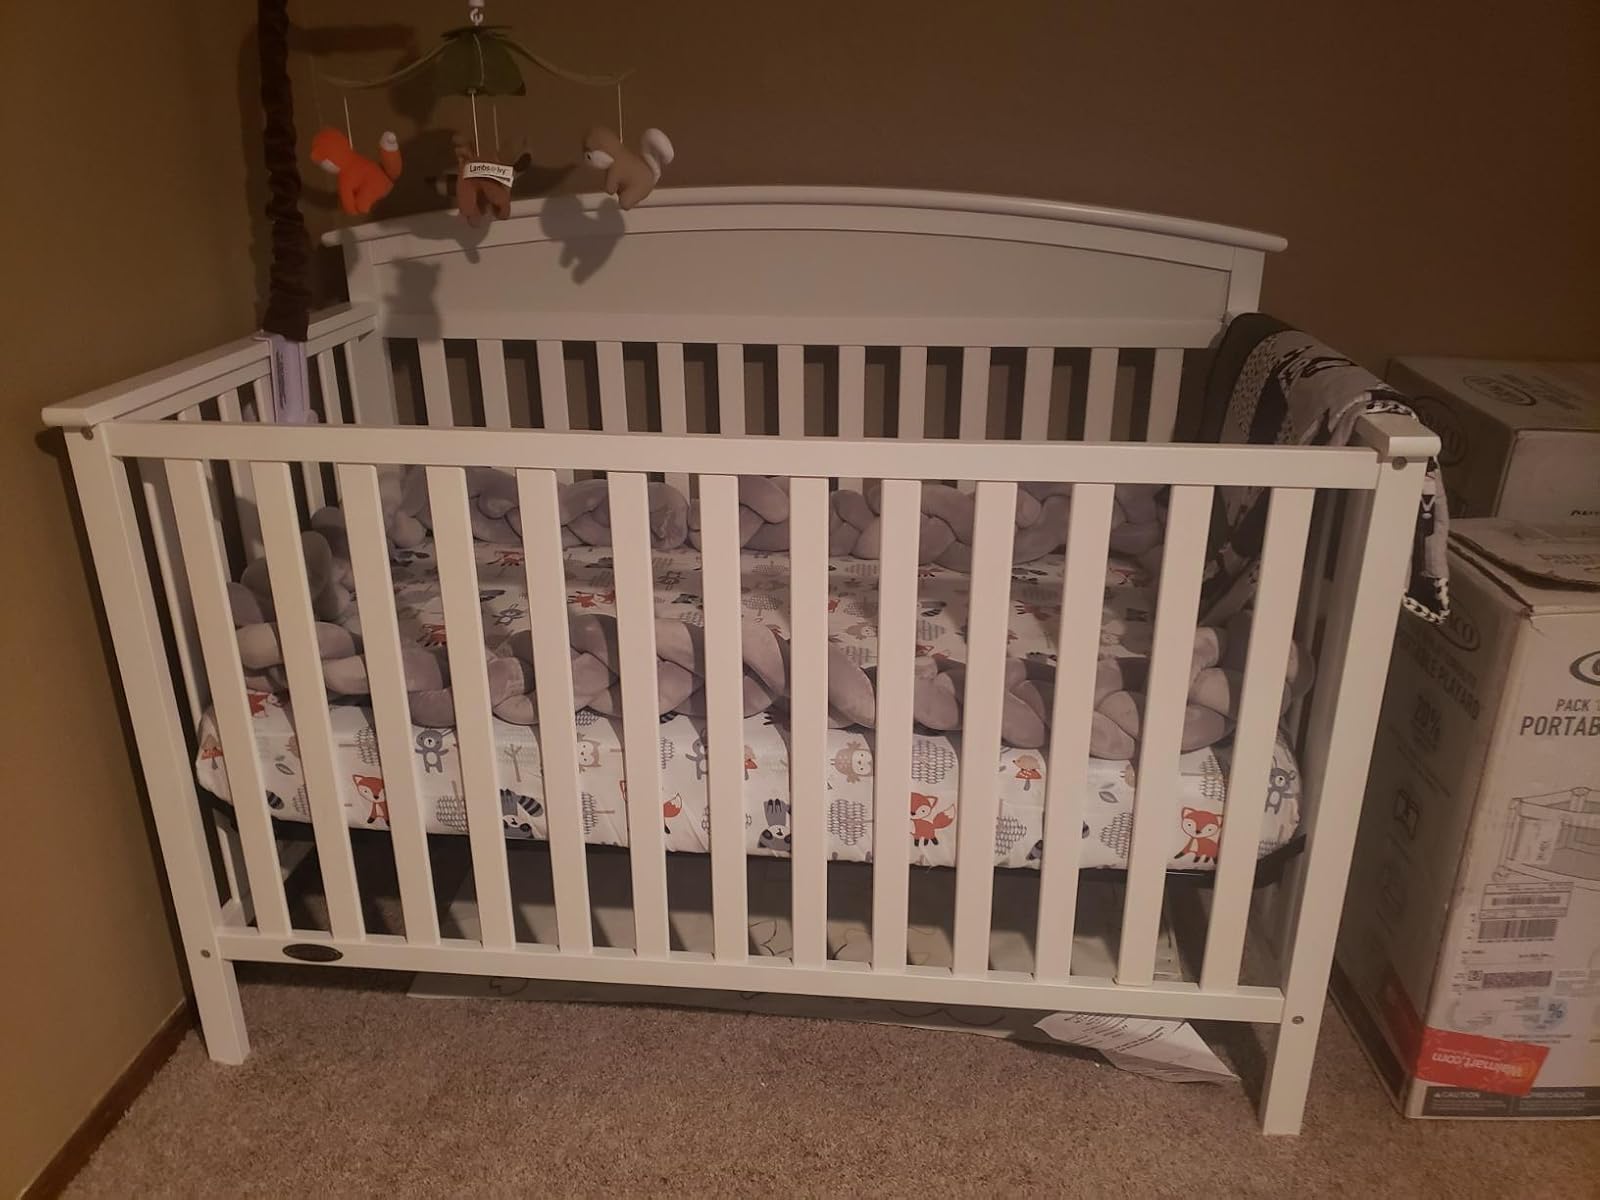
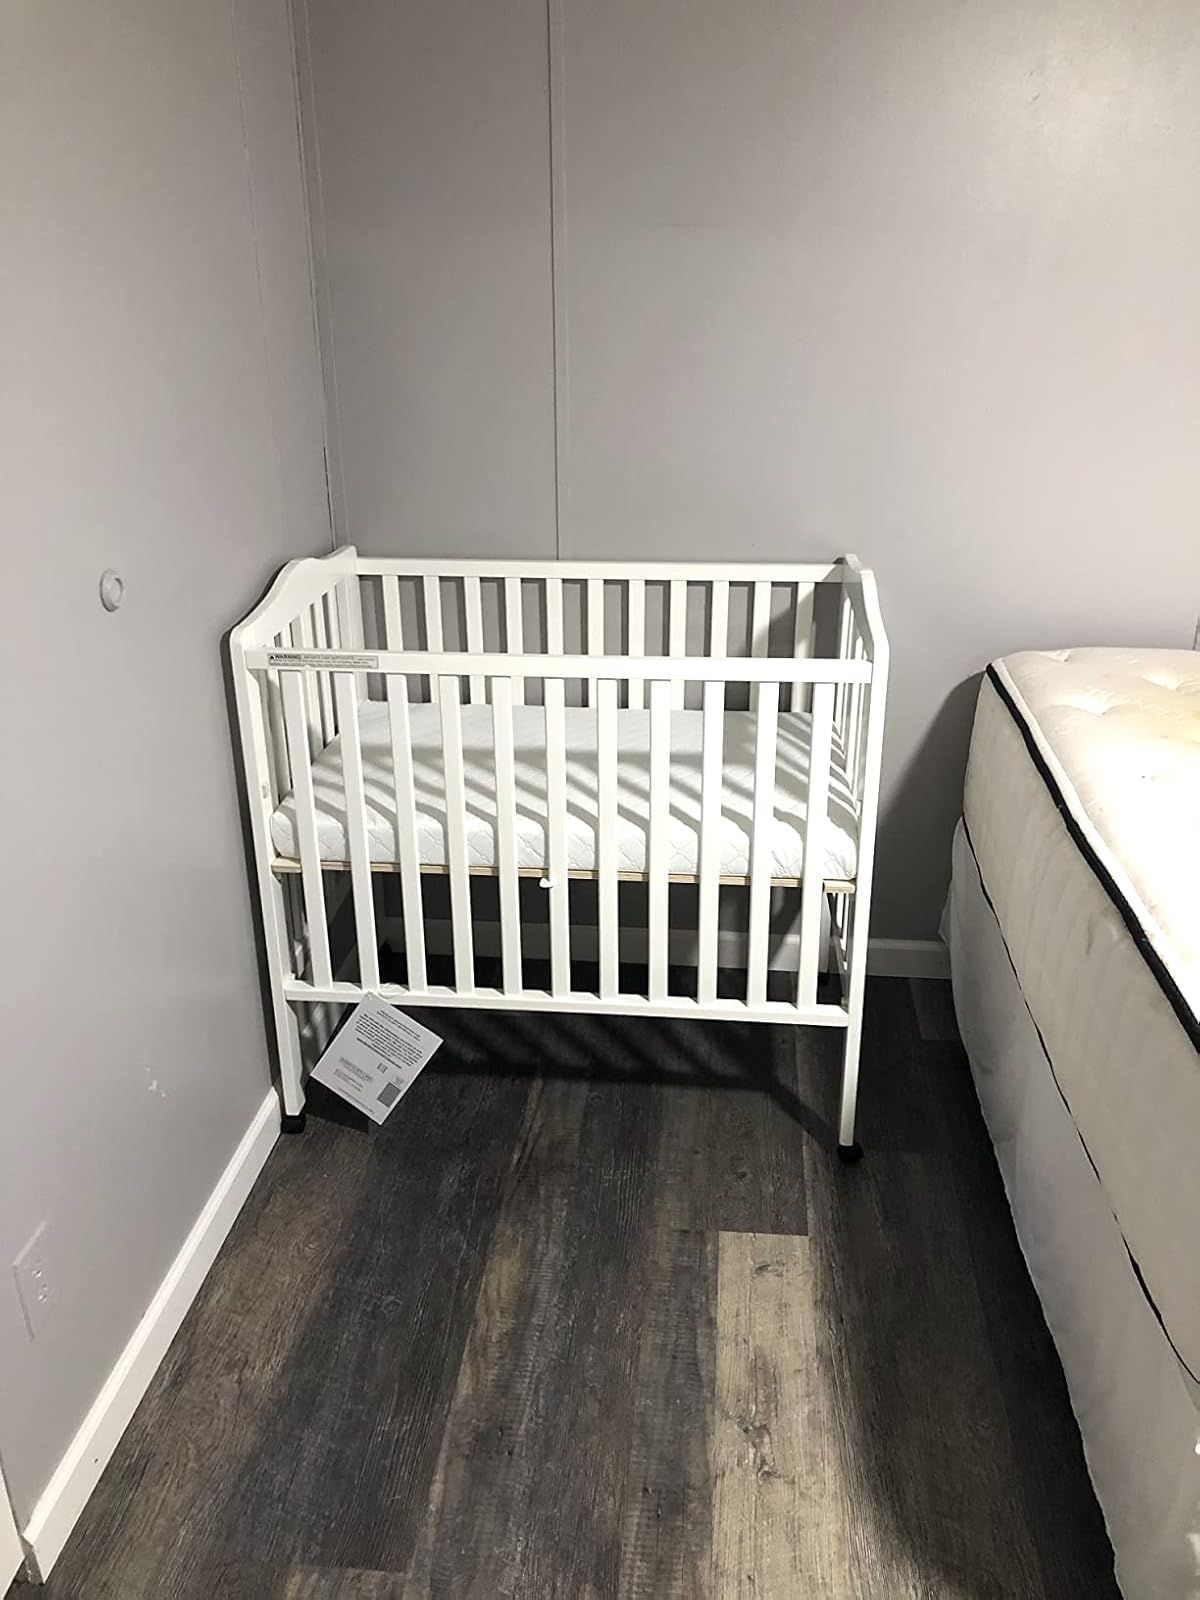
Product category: products_crib
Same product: no